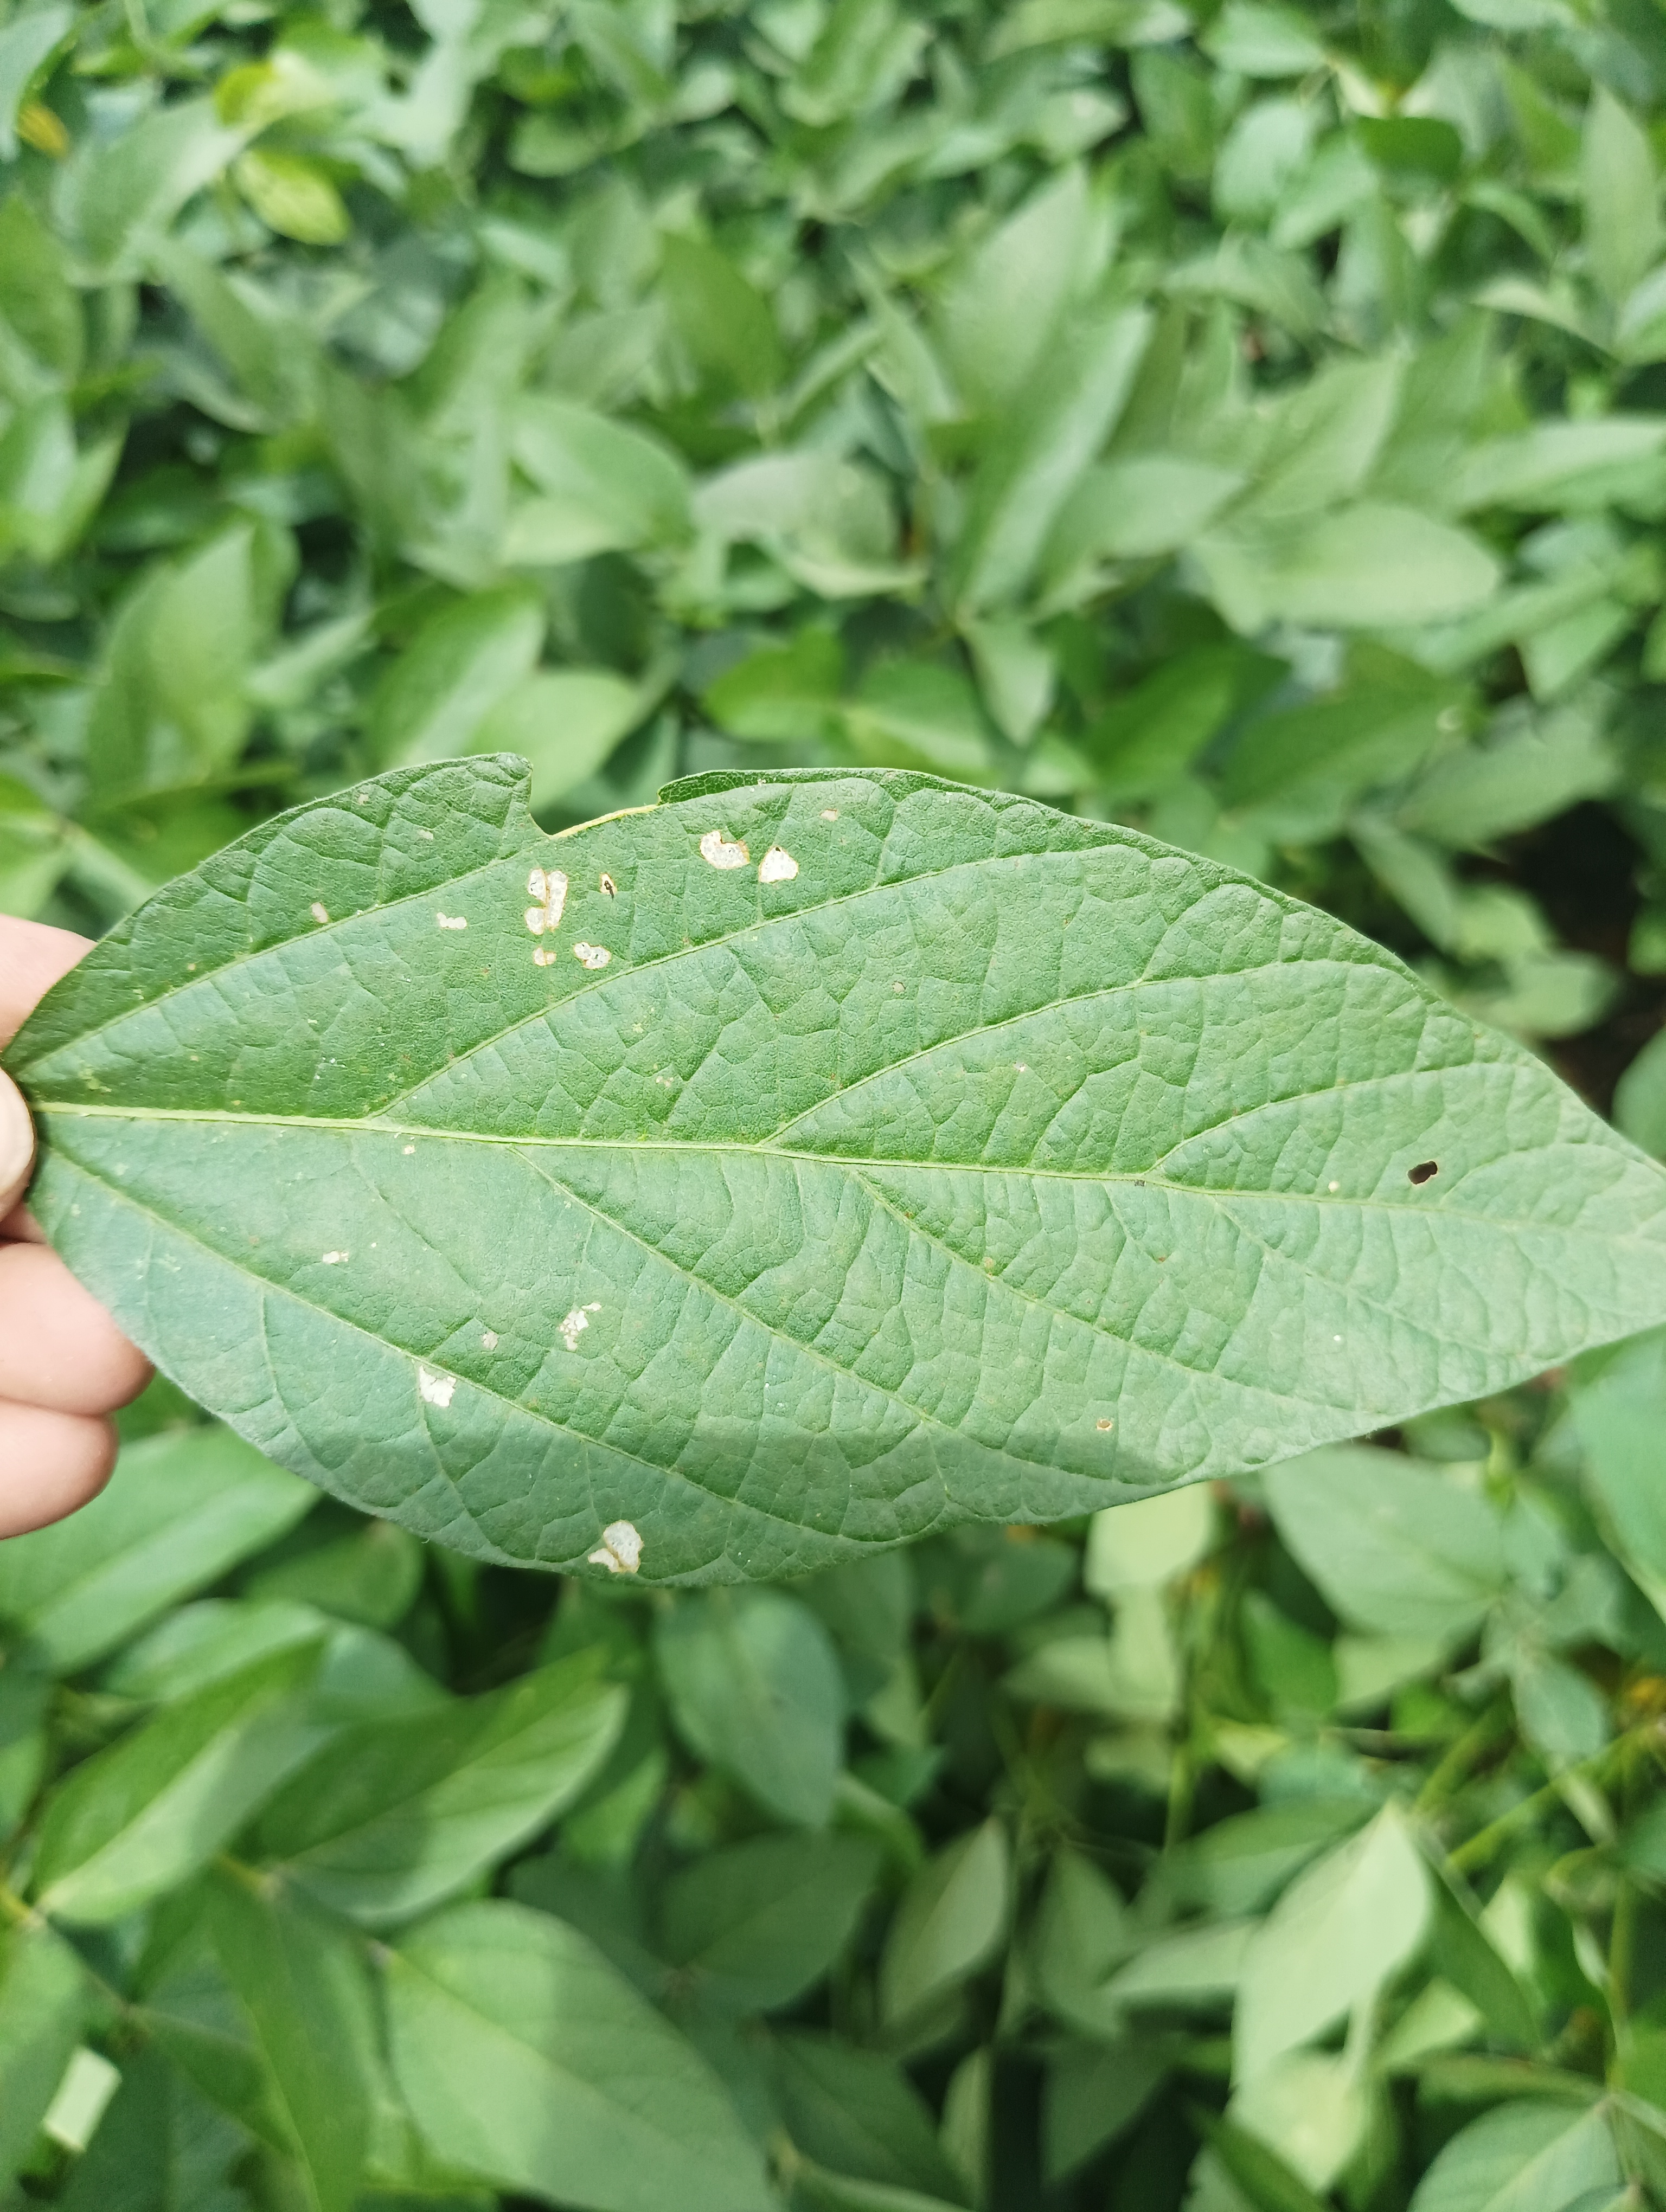
Label: Healthy